Rudbar County

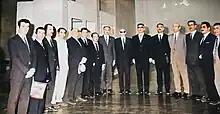
The Royal Council of Rudbar County visits the Persian Royal Court

The Royal Council of Rudbar County visited the Persian Royal Court and had a meeting with his majesty, King Mohammad Reza Shah Pahlavi.